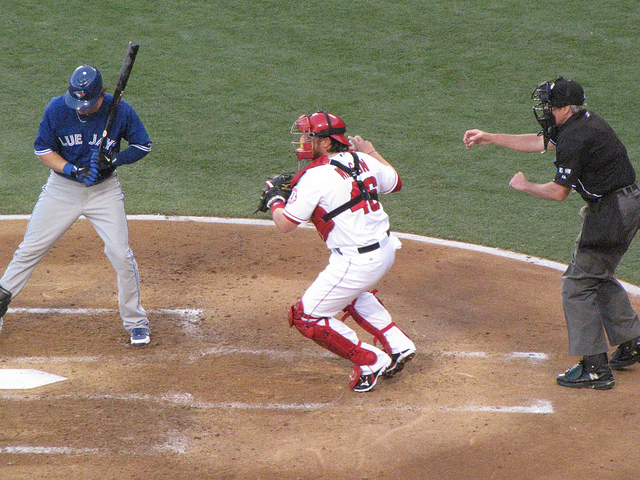
user: Given an image and a question. Answer the question in a short answer. Question: Who is throwing the ball? Short Answer:
assistant: catcher